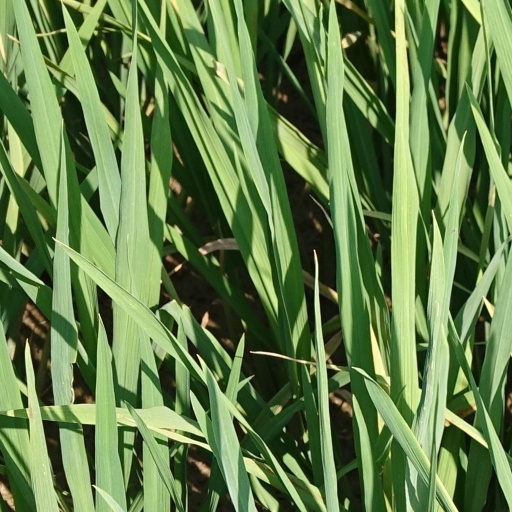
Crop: rice